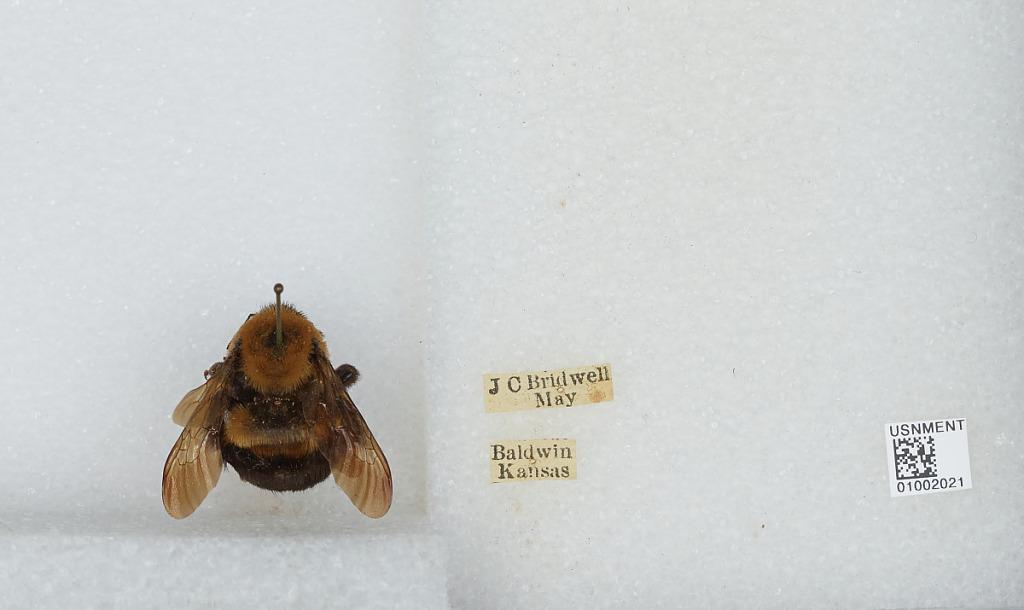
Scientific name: Bombus (Separatobombus) griseocollis (De Geer)
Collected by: J. Bridwell
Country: United States
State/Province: Kansas
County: Douglas
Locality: Baldwin City
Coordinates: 38.7775, -95.1875